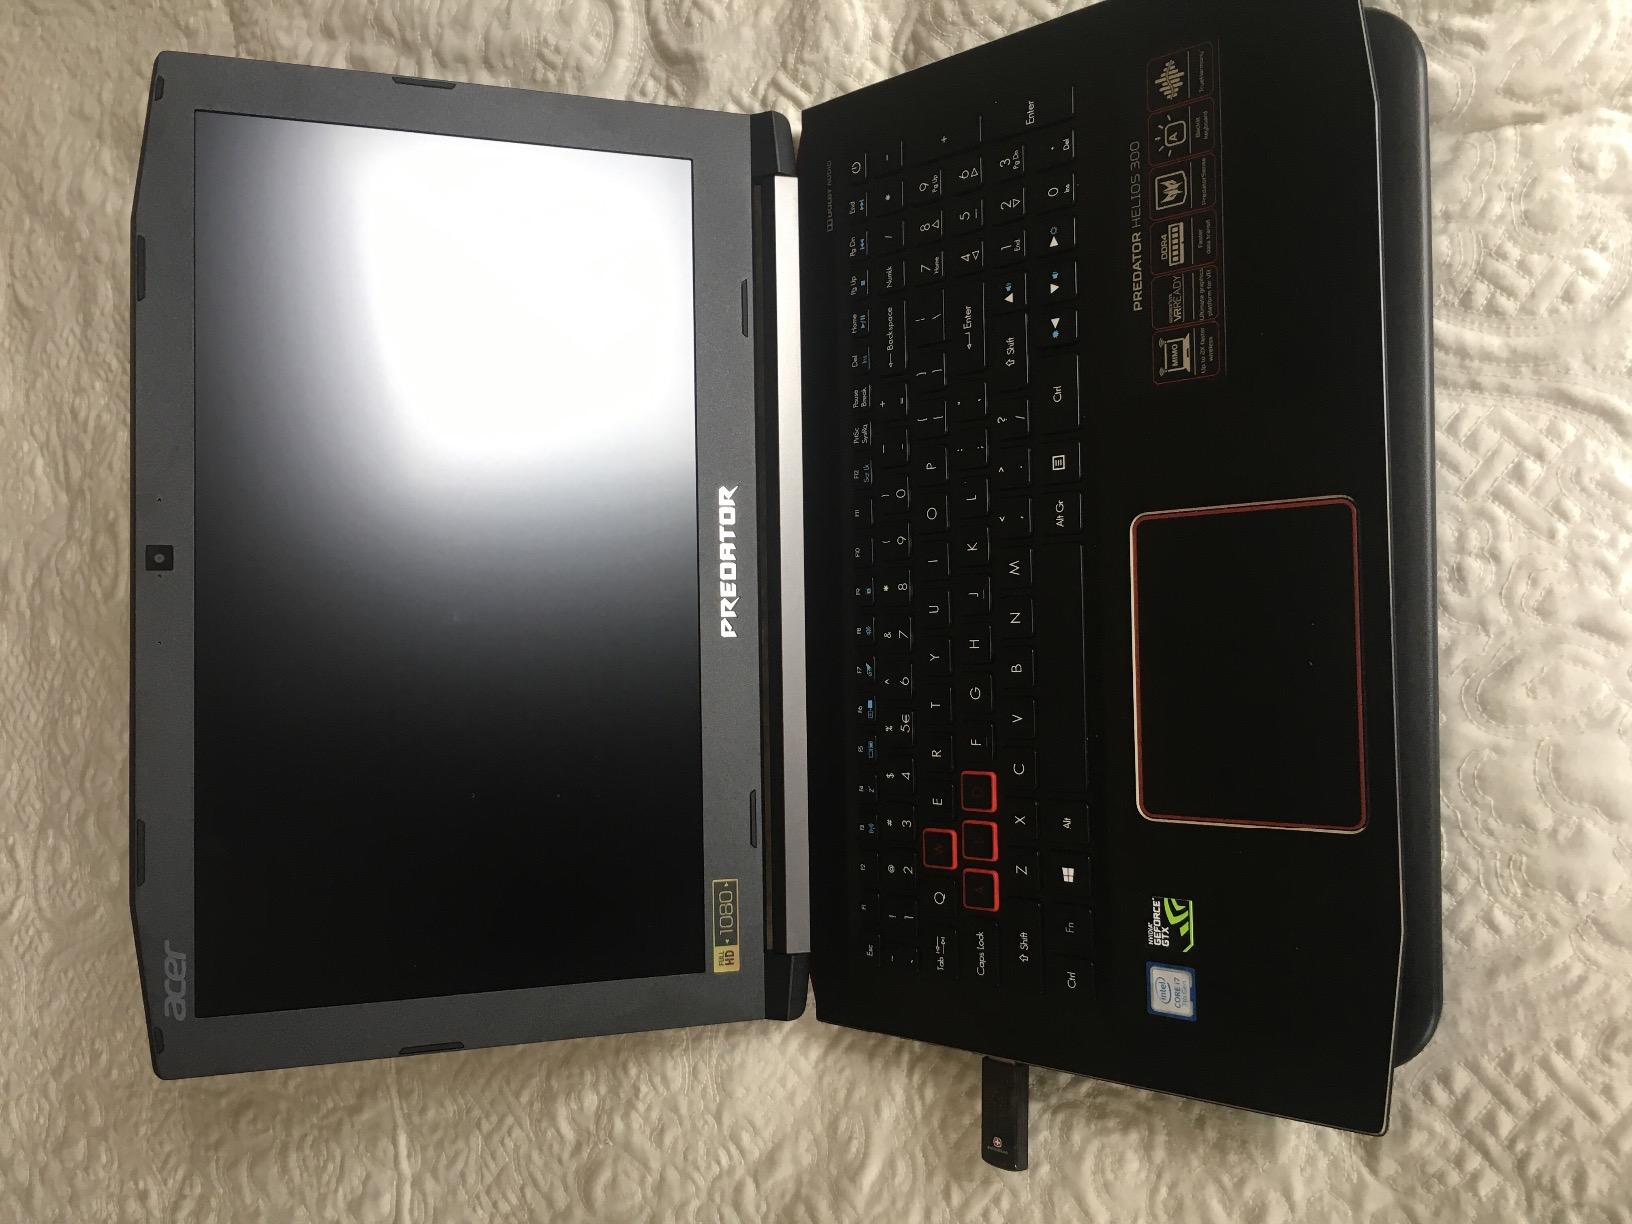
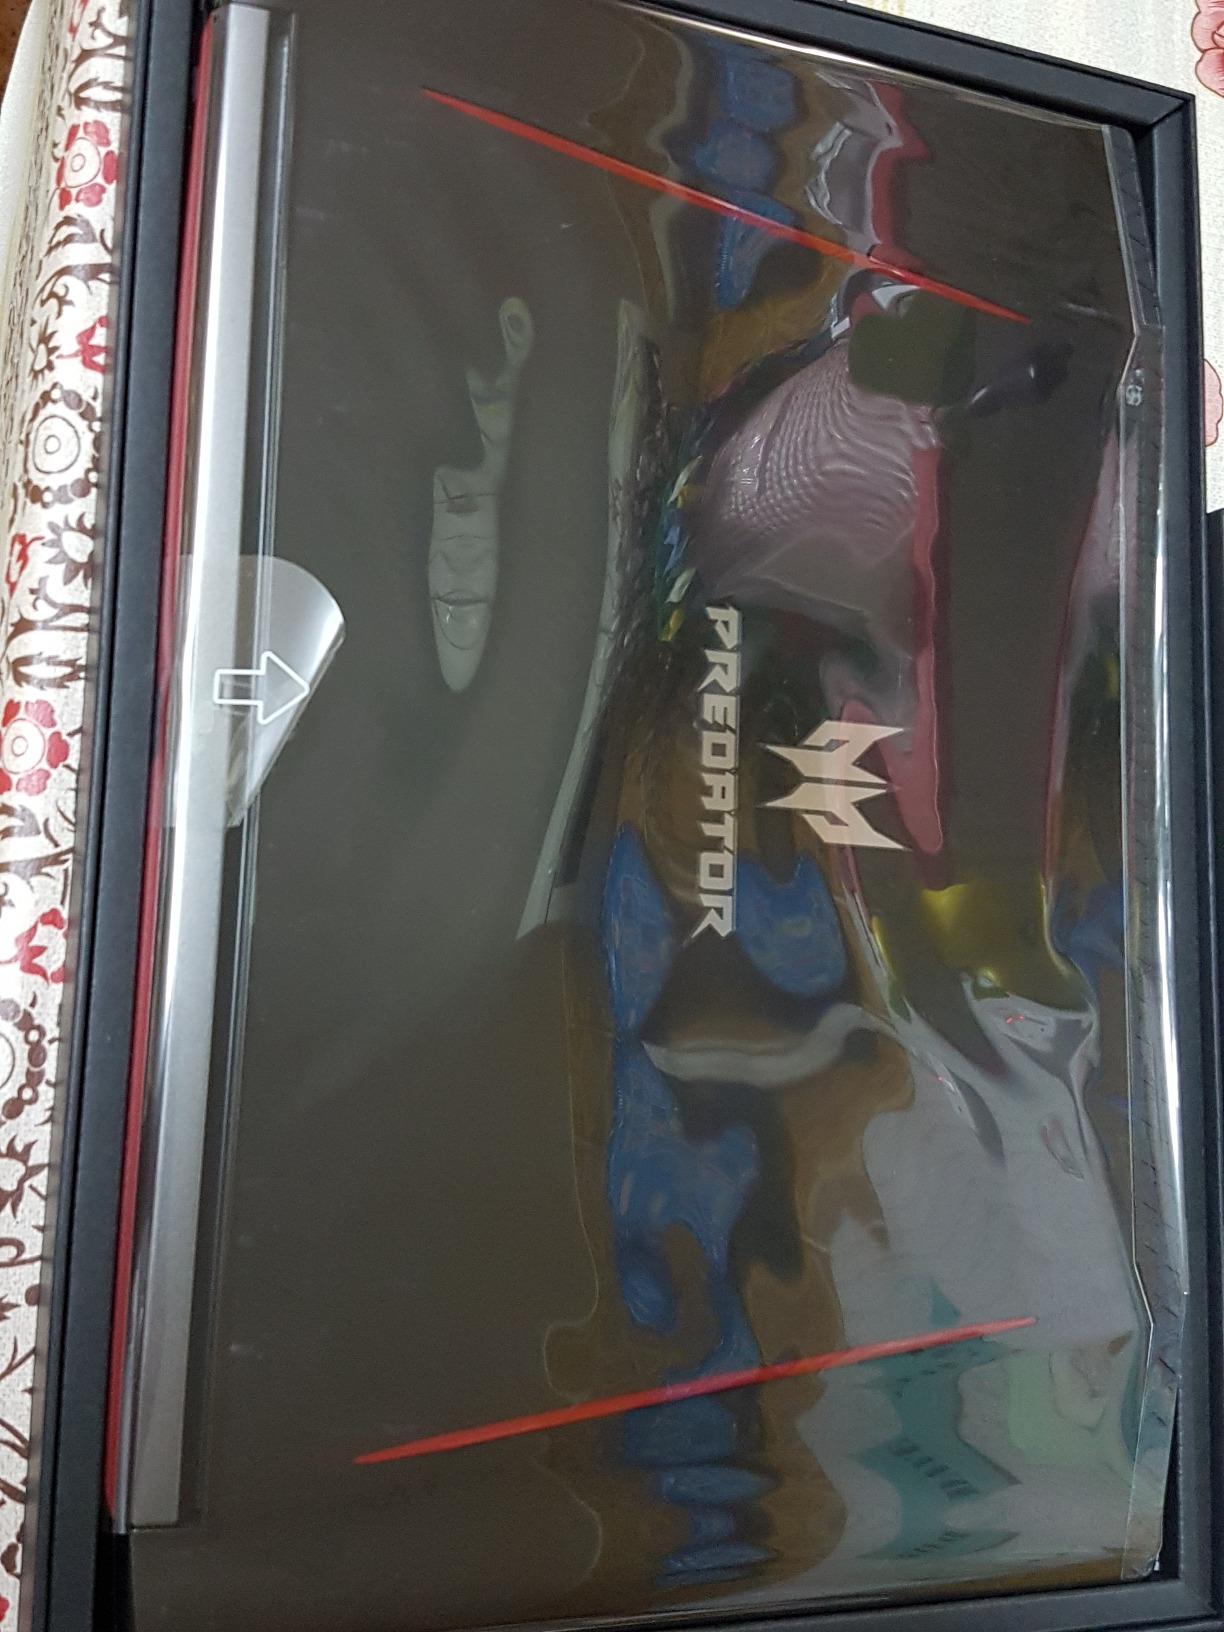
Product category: laptop
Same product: yes